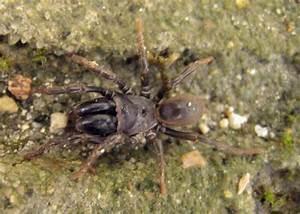
spider